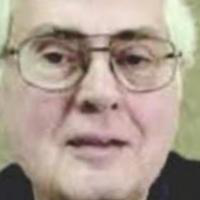
Age group: age 66-80